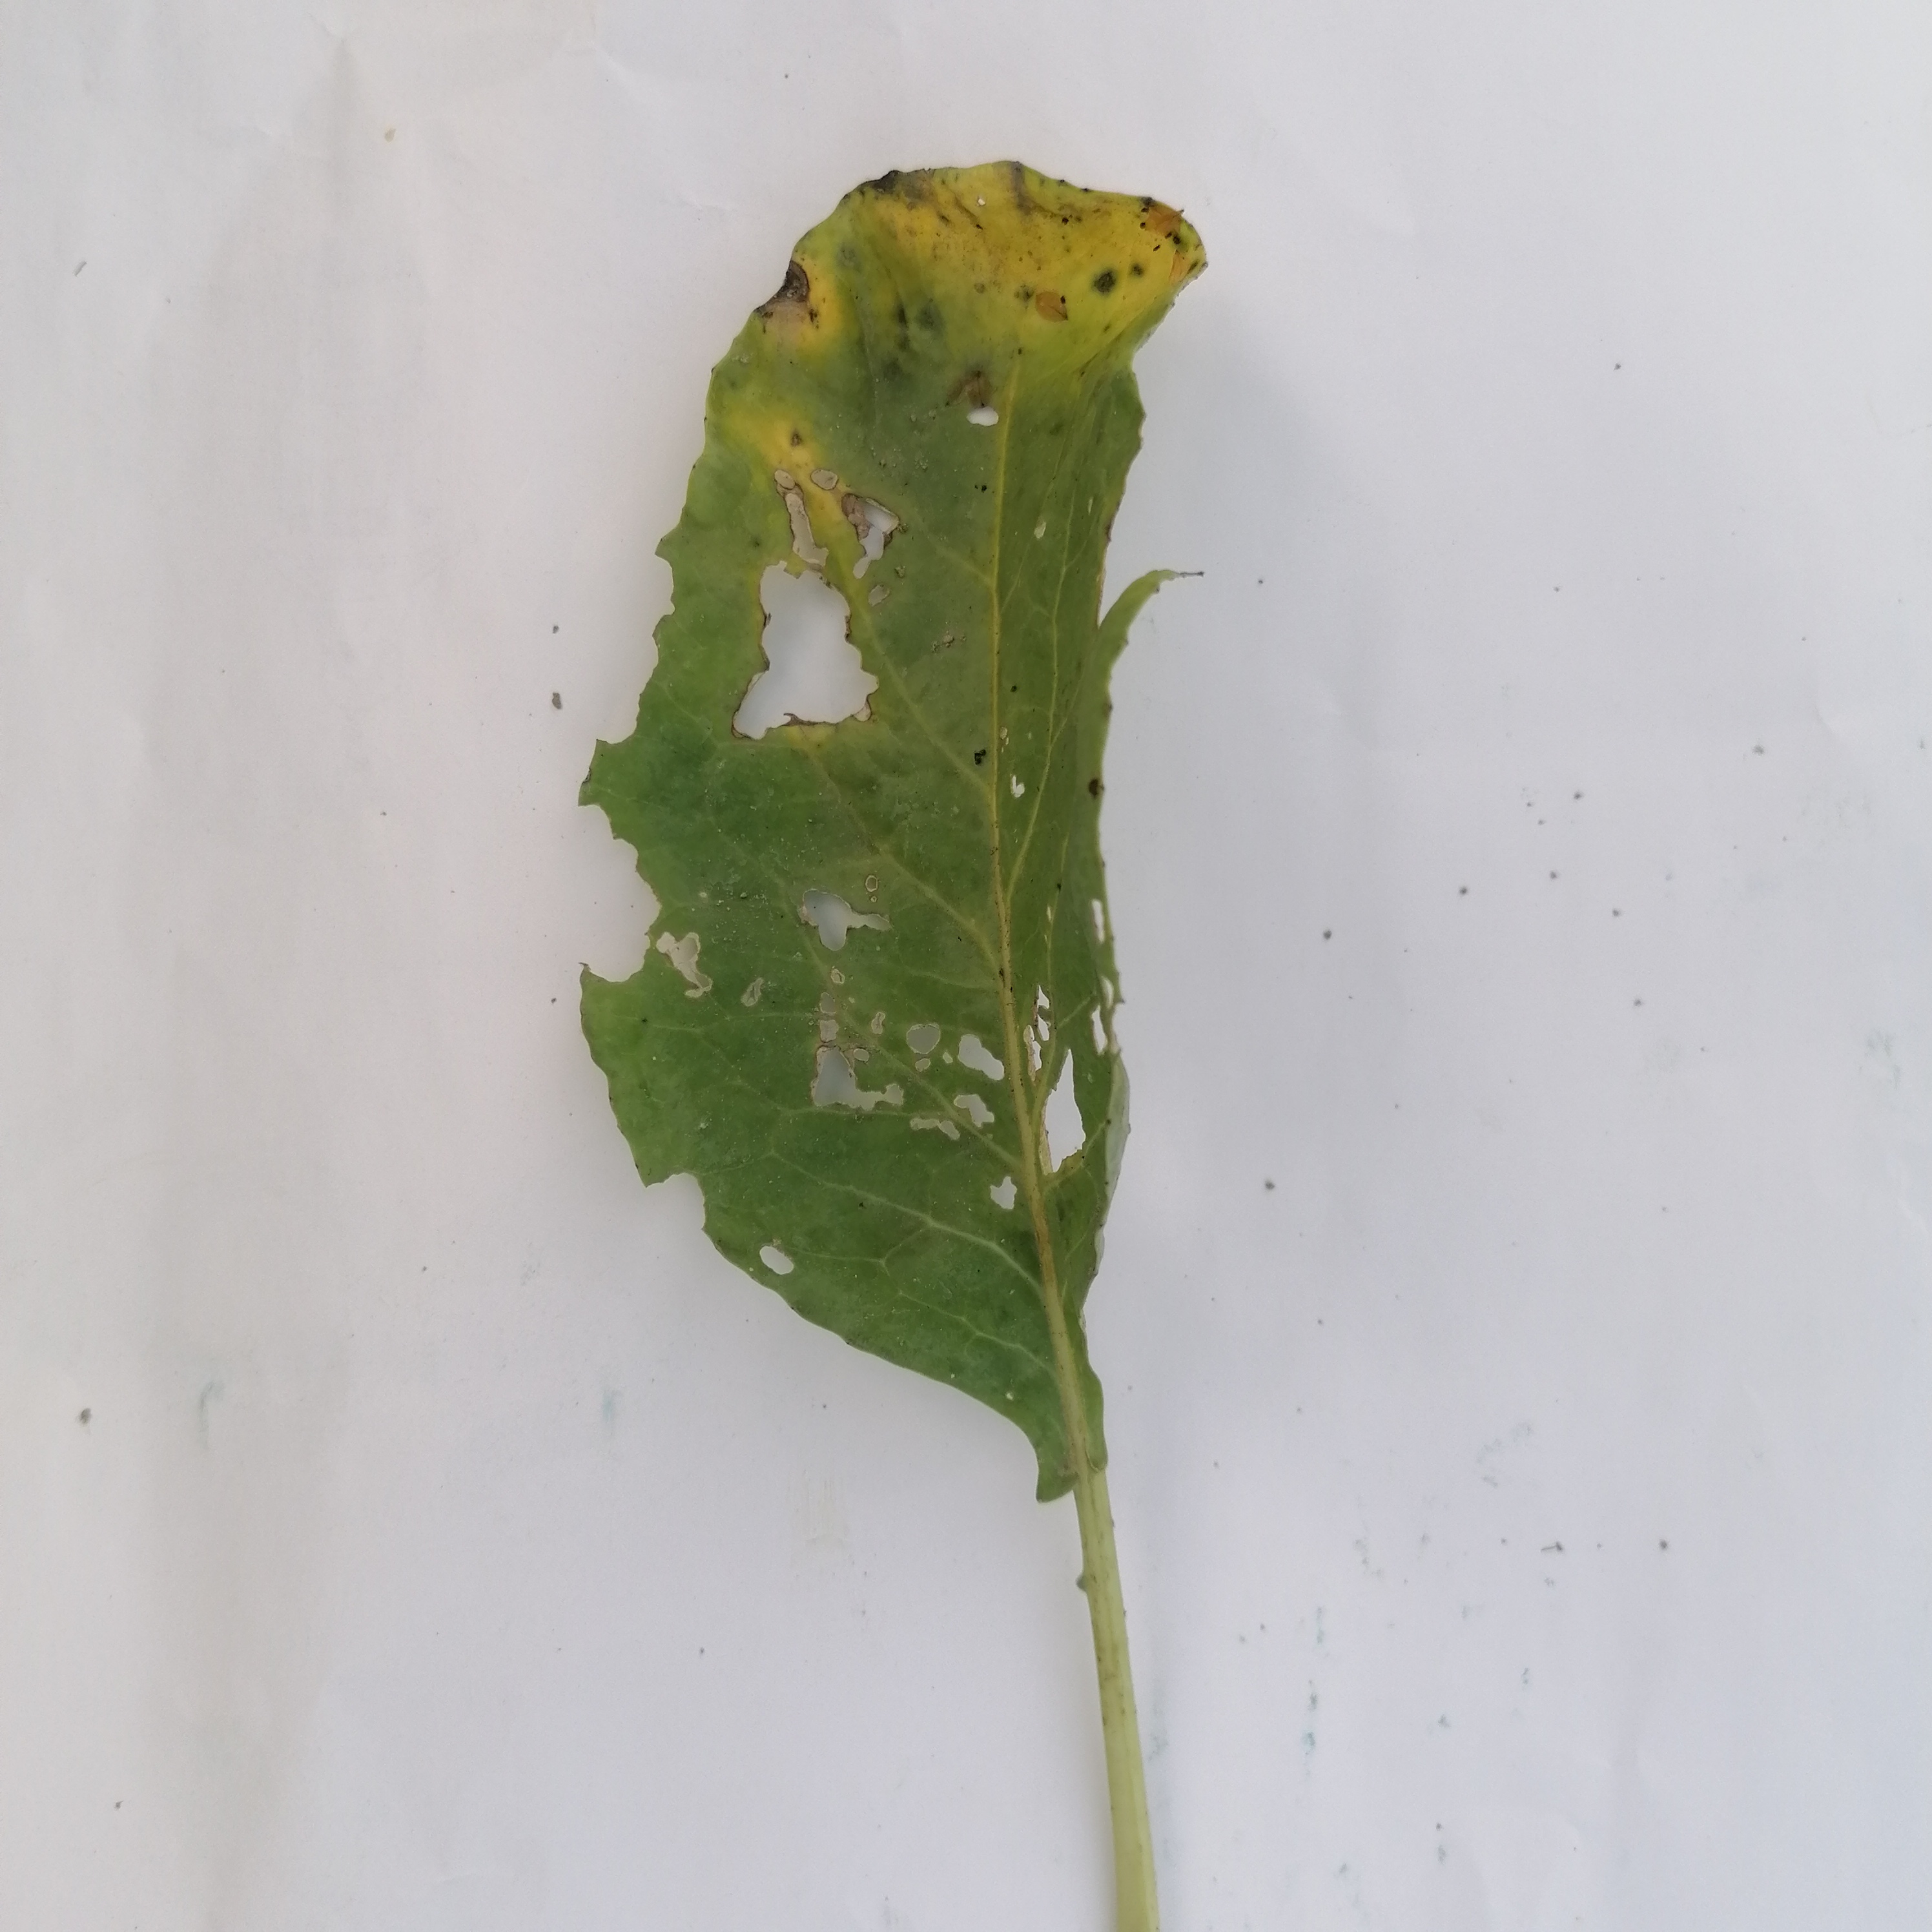
Label: Insect Hole